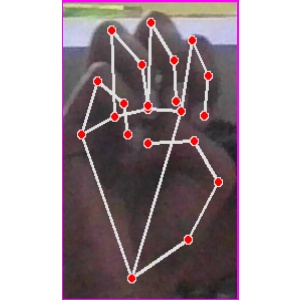
अक्षर: म